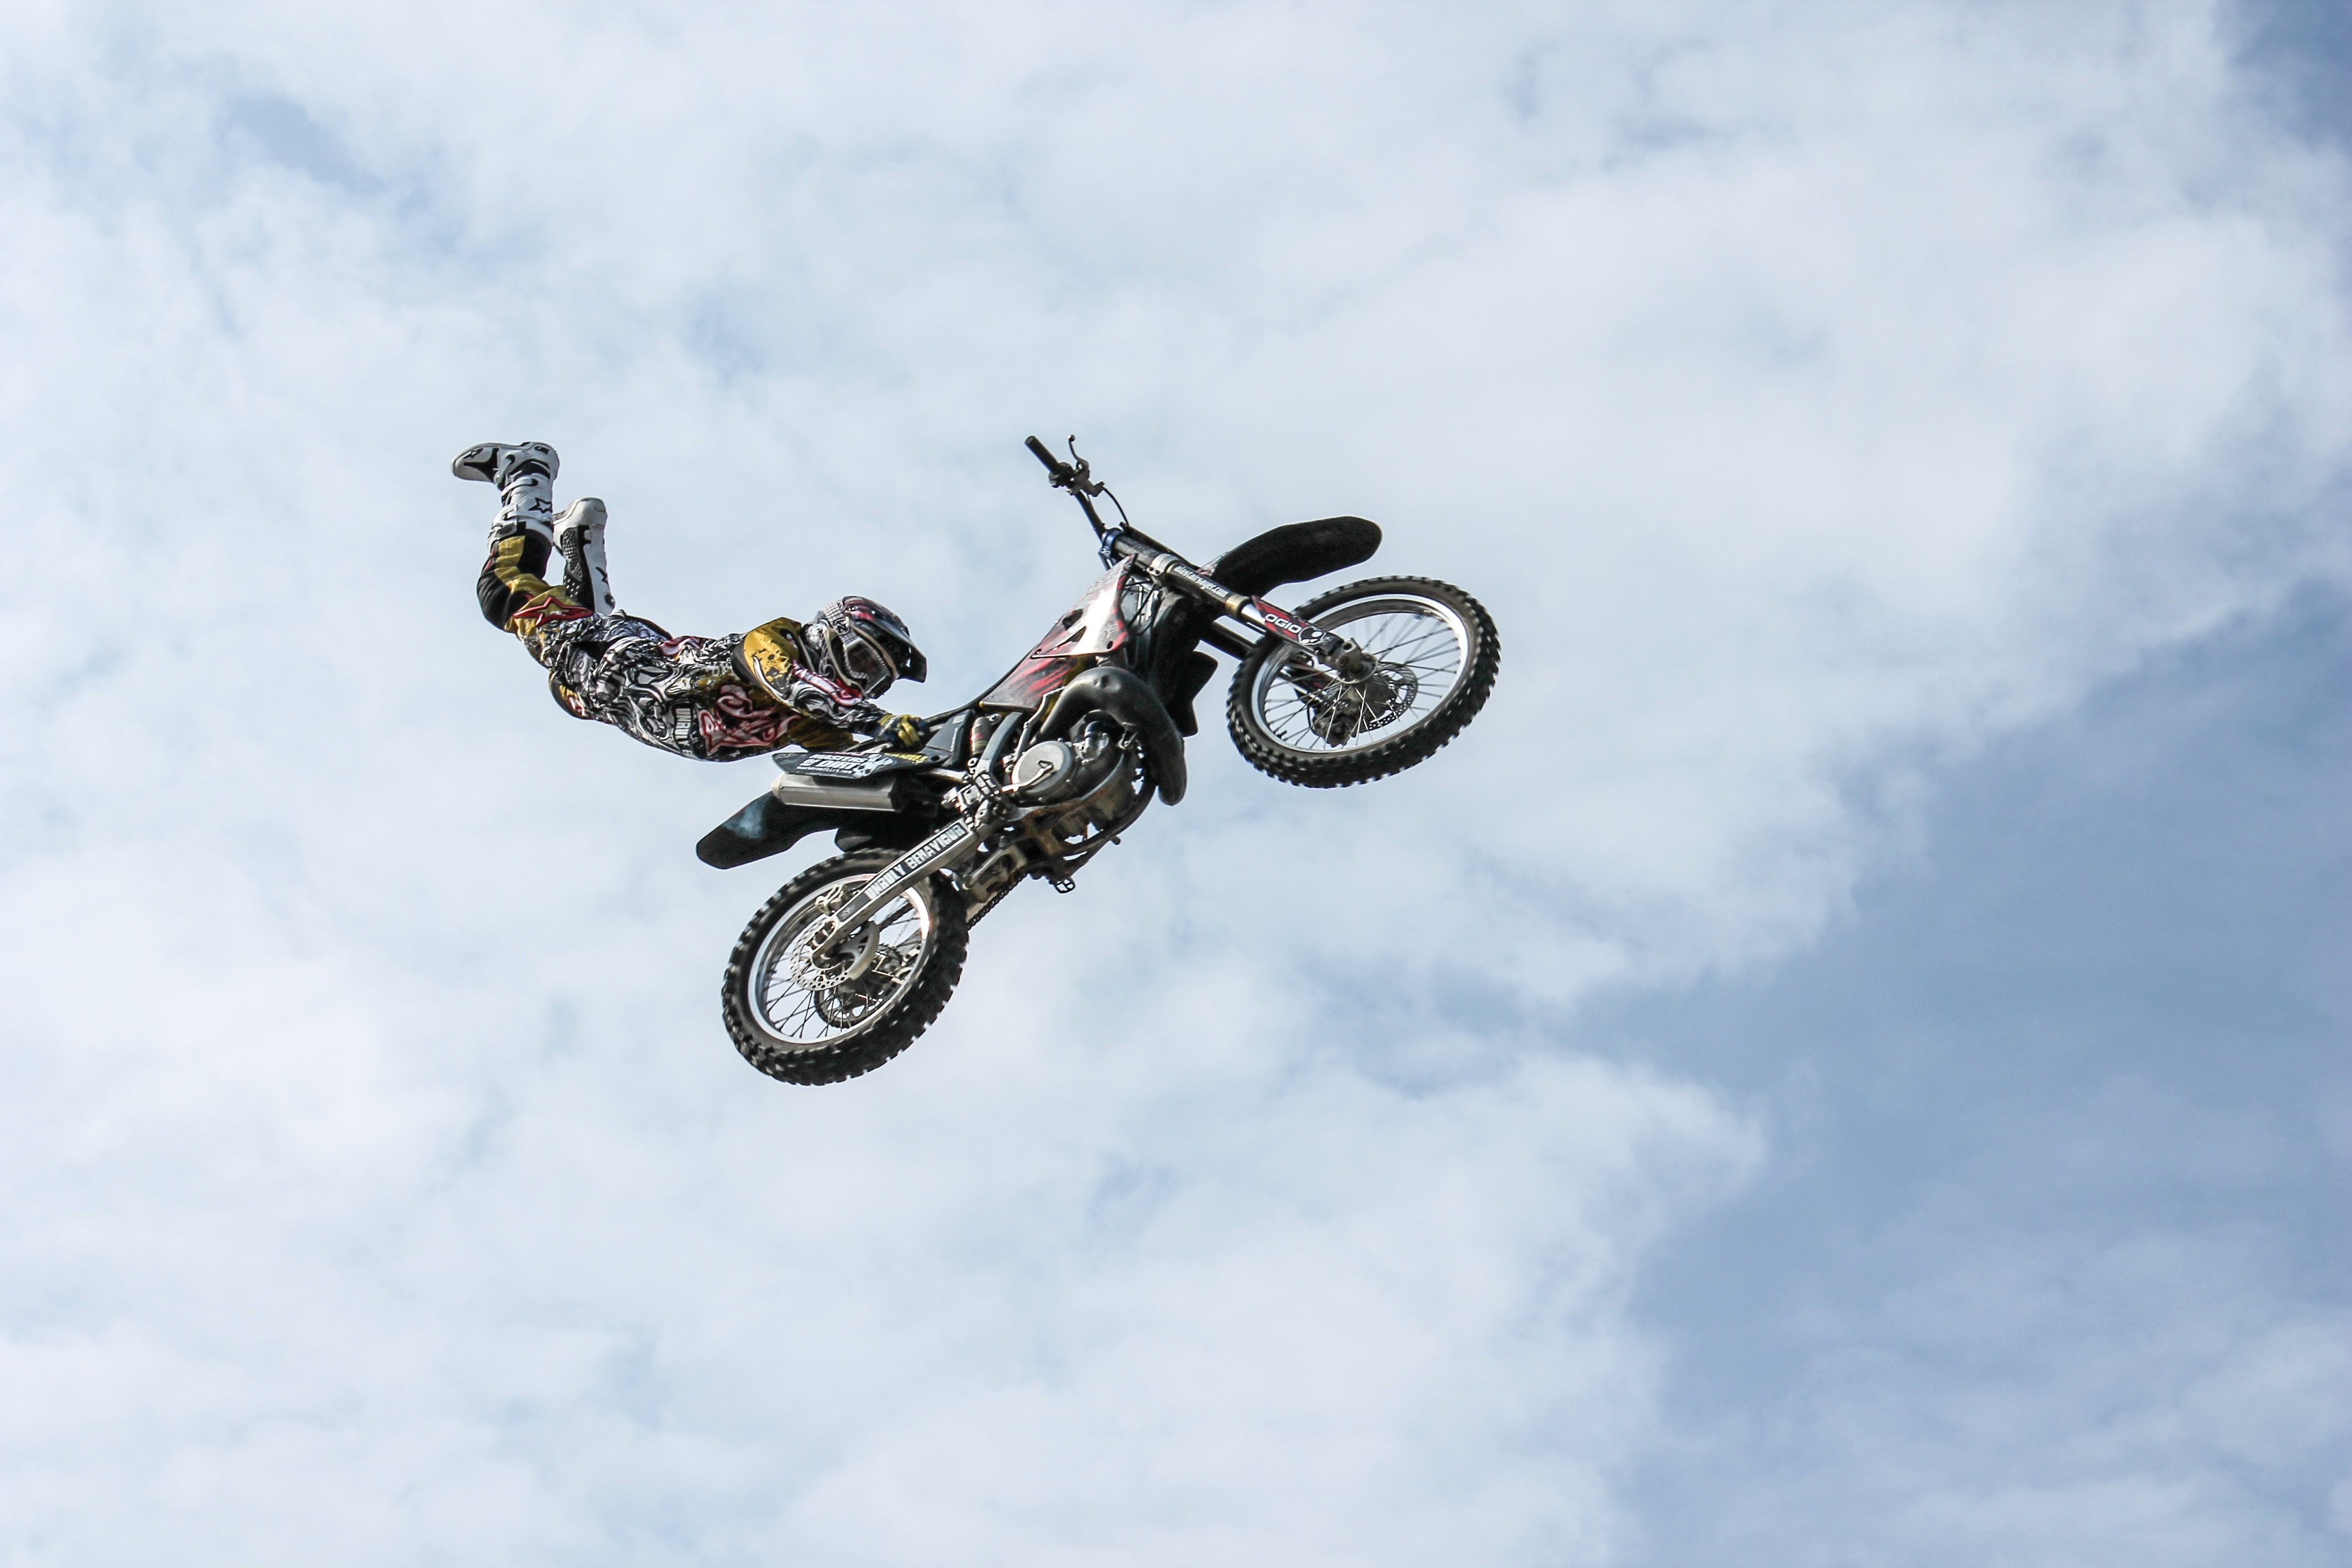
bike, vehicle, motorcycle, motocross, extreme sport, sports, downhill, racing, motorsport, biker, freeride, freestyle motocross, motorcycle racing, stunt performer, endurocross